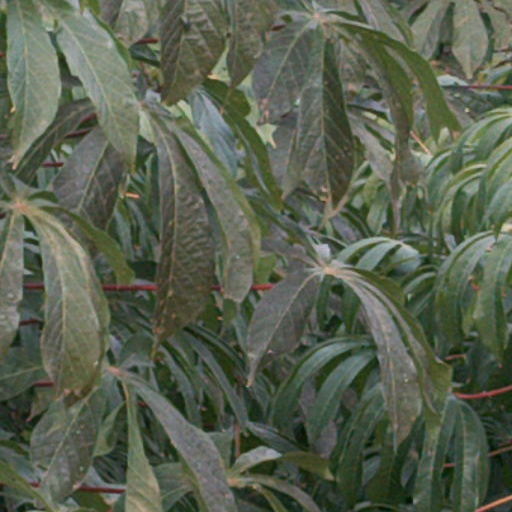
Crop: cassava